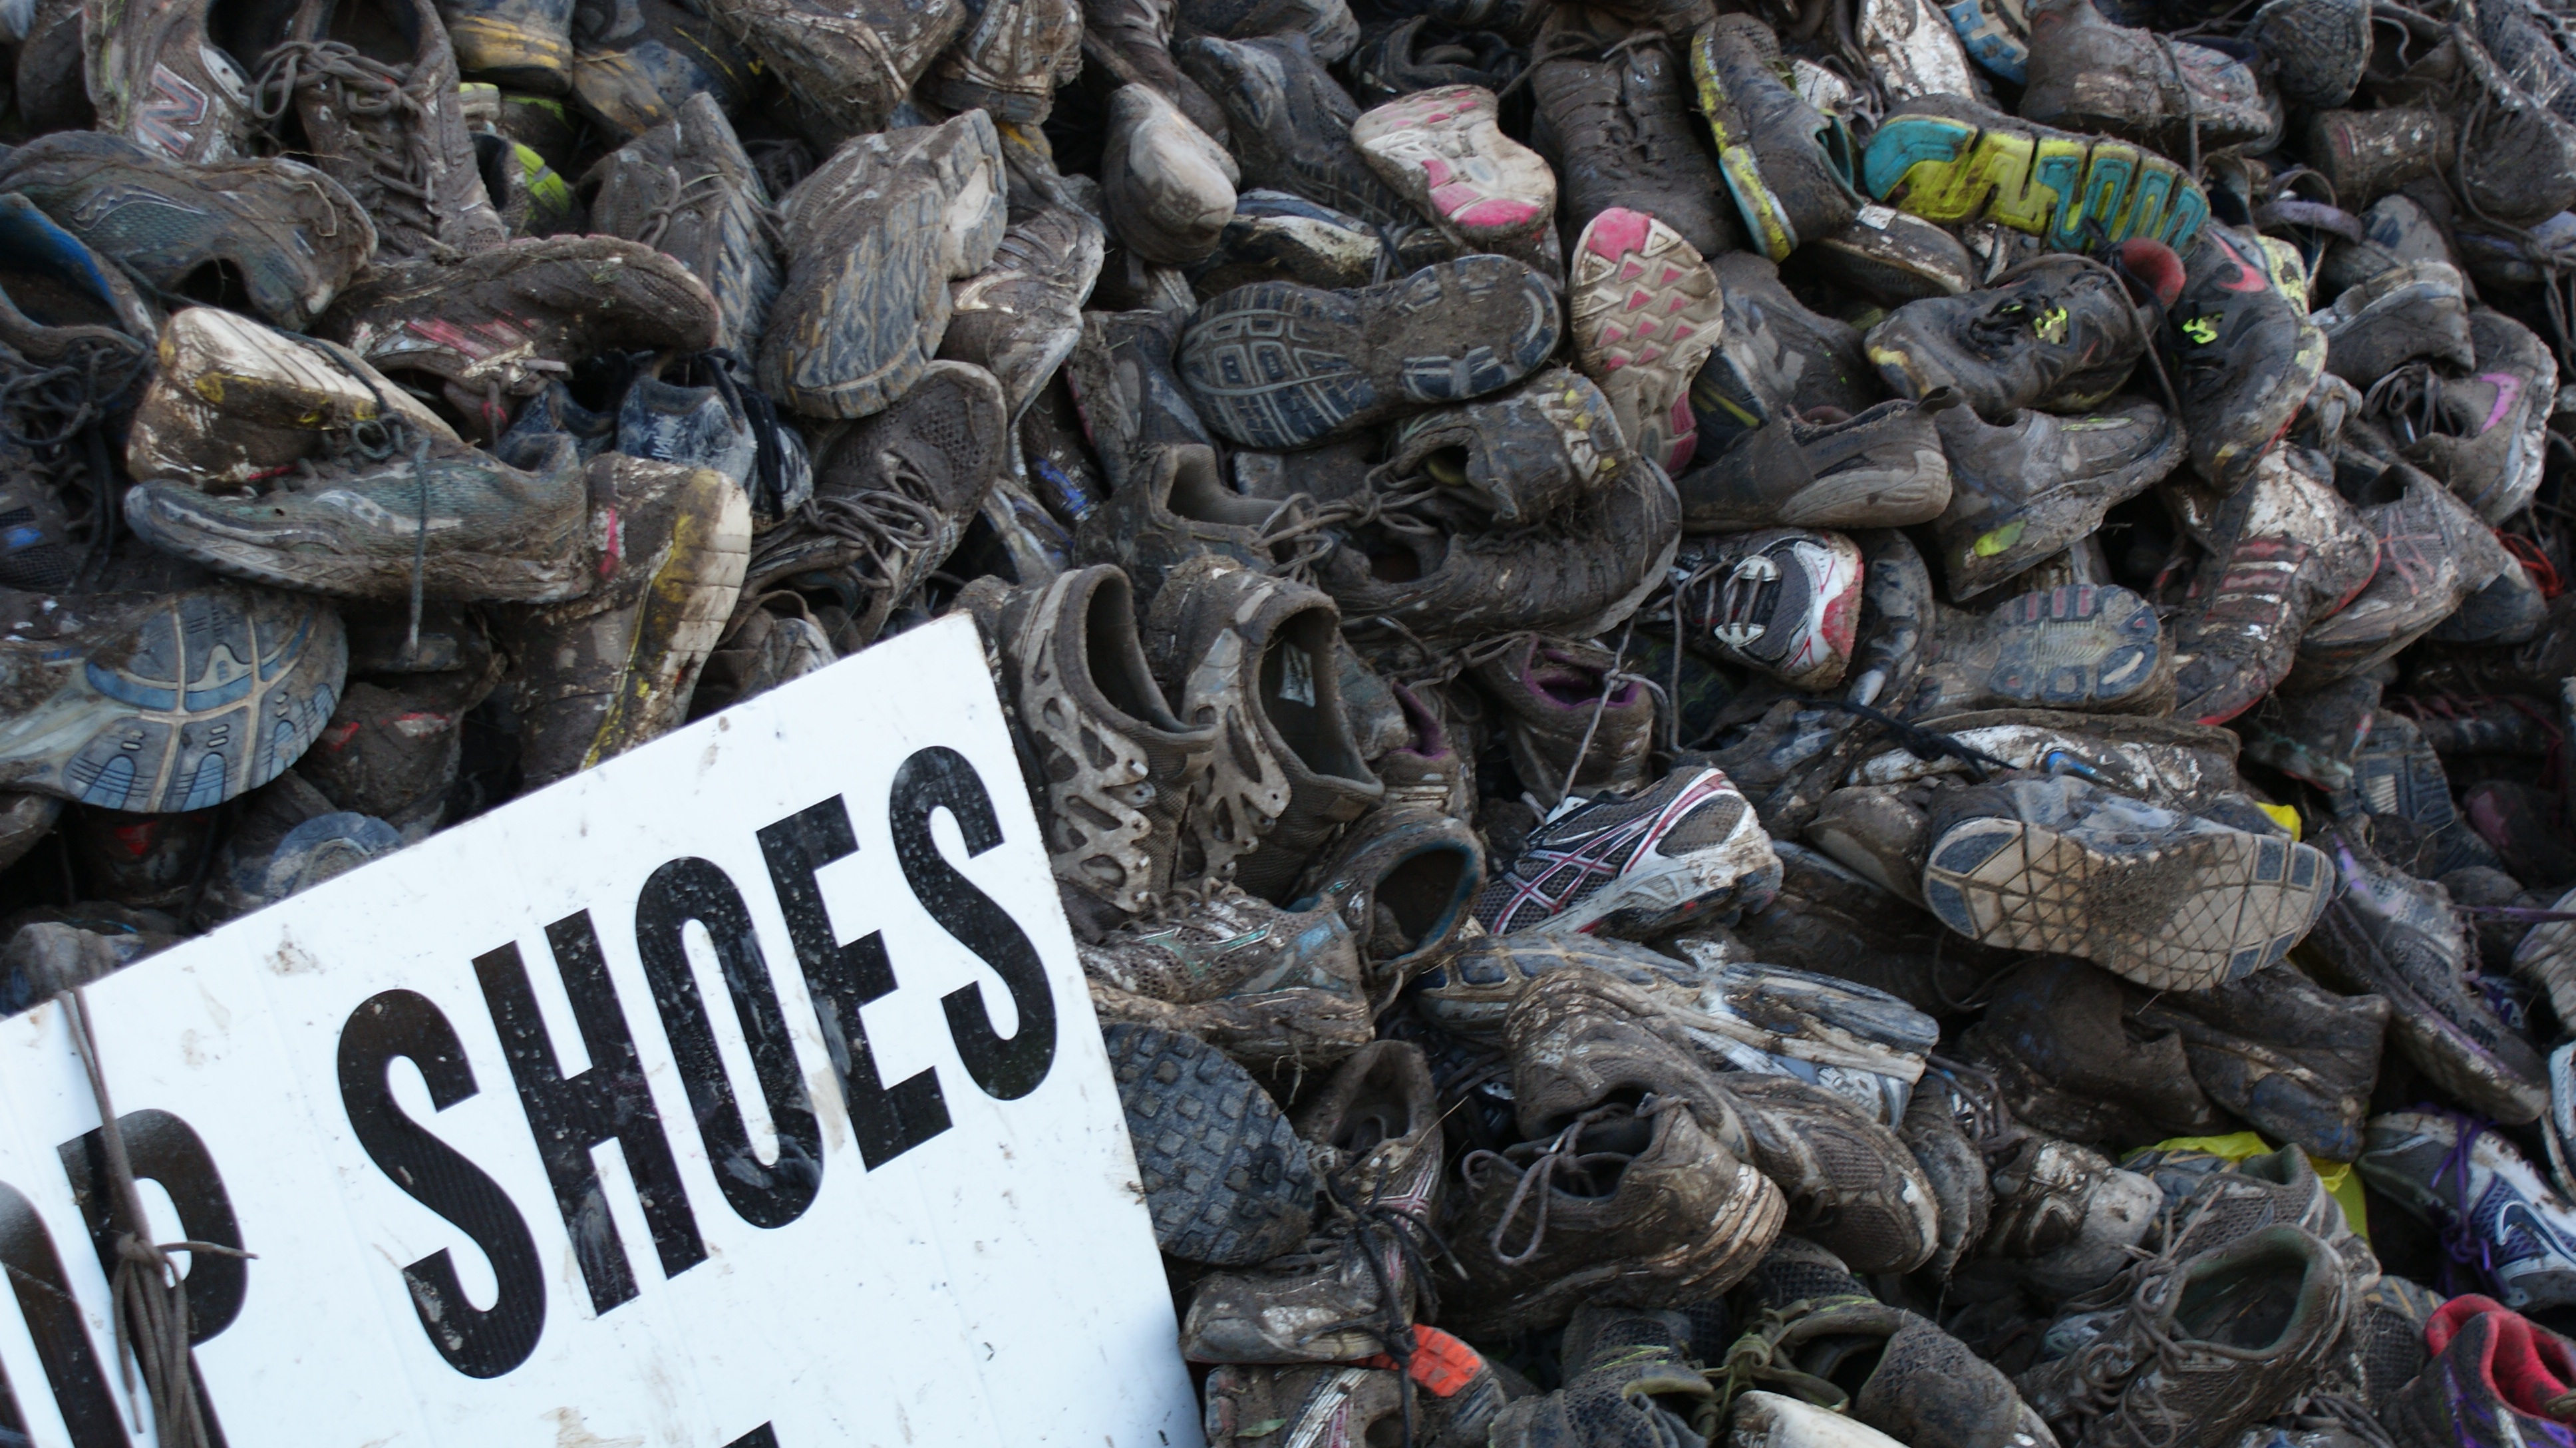
old, food, mud, seafood, dirty, shoes, worn, sneakers, litter, waste, trash